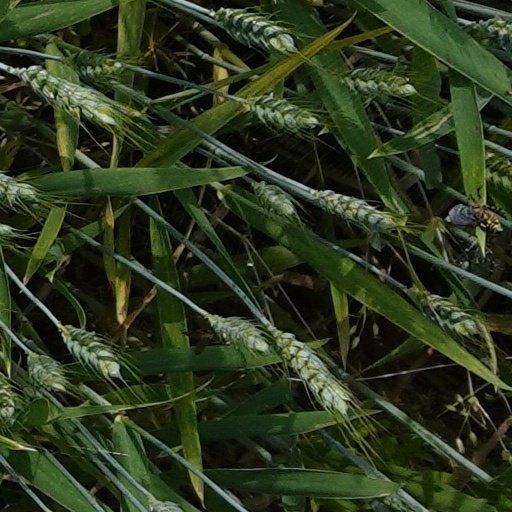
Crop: wheat